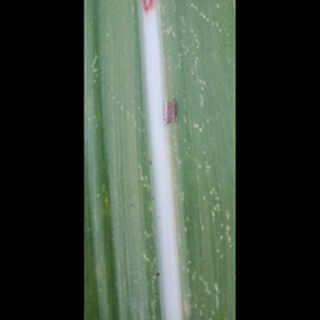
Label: sugarcane_mosaic